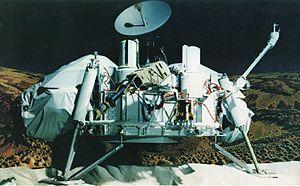
Le programme Viking est un programme spatial de la NASA qui a posé les premiers engins américains sur le sol martien. Dans le cadre de ce programme, deux sondes spatiales identiques, Viking 1 et Viking 2, ont été lancées en 1975 par une fusée Titan équipée d'un dernier étage Centaur à un mois d'intervalle. Chacune de ces missions comprenait un engin destiné à se placer en orbite autour de la planète et un module qui devait se poser sur le sol et mener des investigations en restant fixe. Les objectifs scientifiques étaient de réaliser des images à haute résolution de la surface de la planète, de déterminer la structure et la composition de l'atmosphère et d'identifier éventuellement la présence de la vie sur Mars.